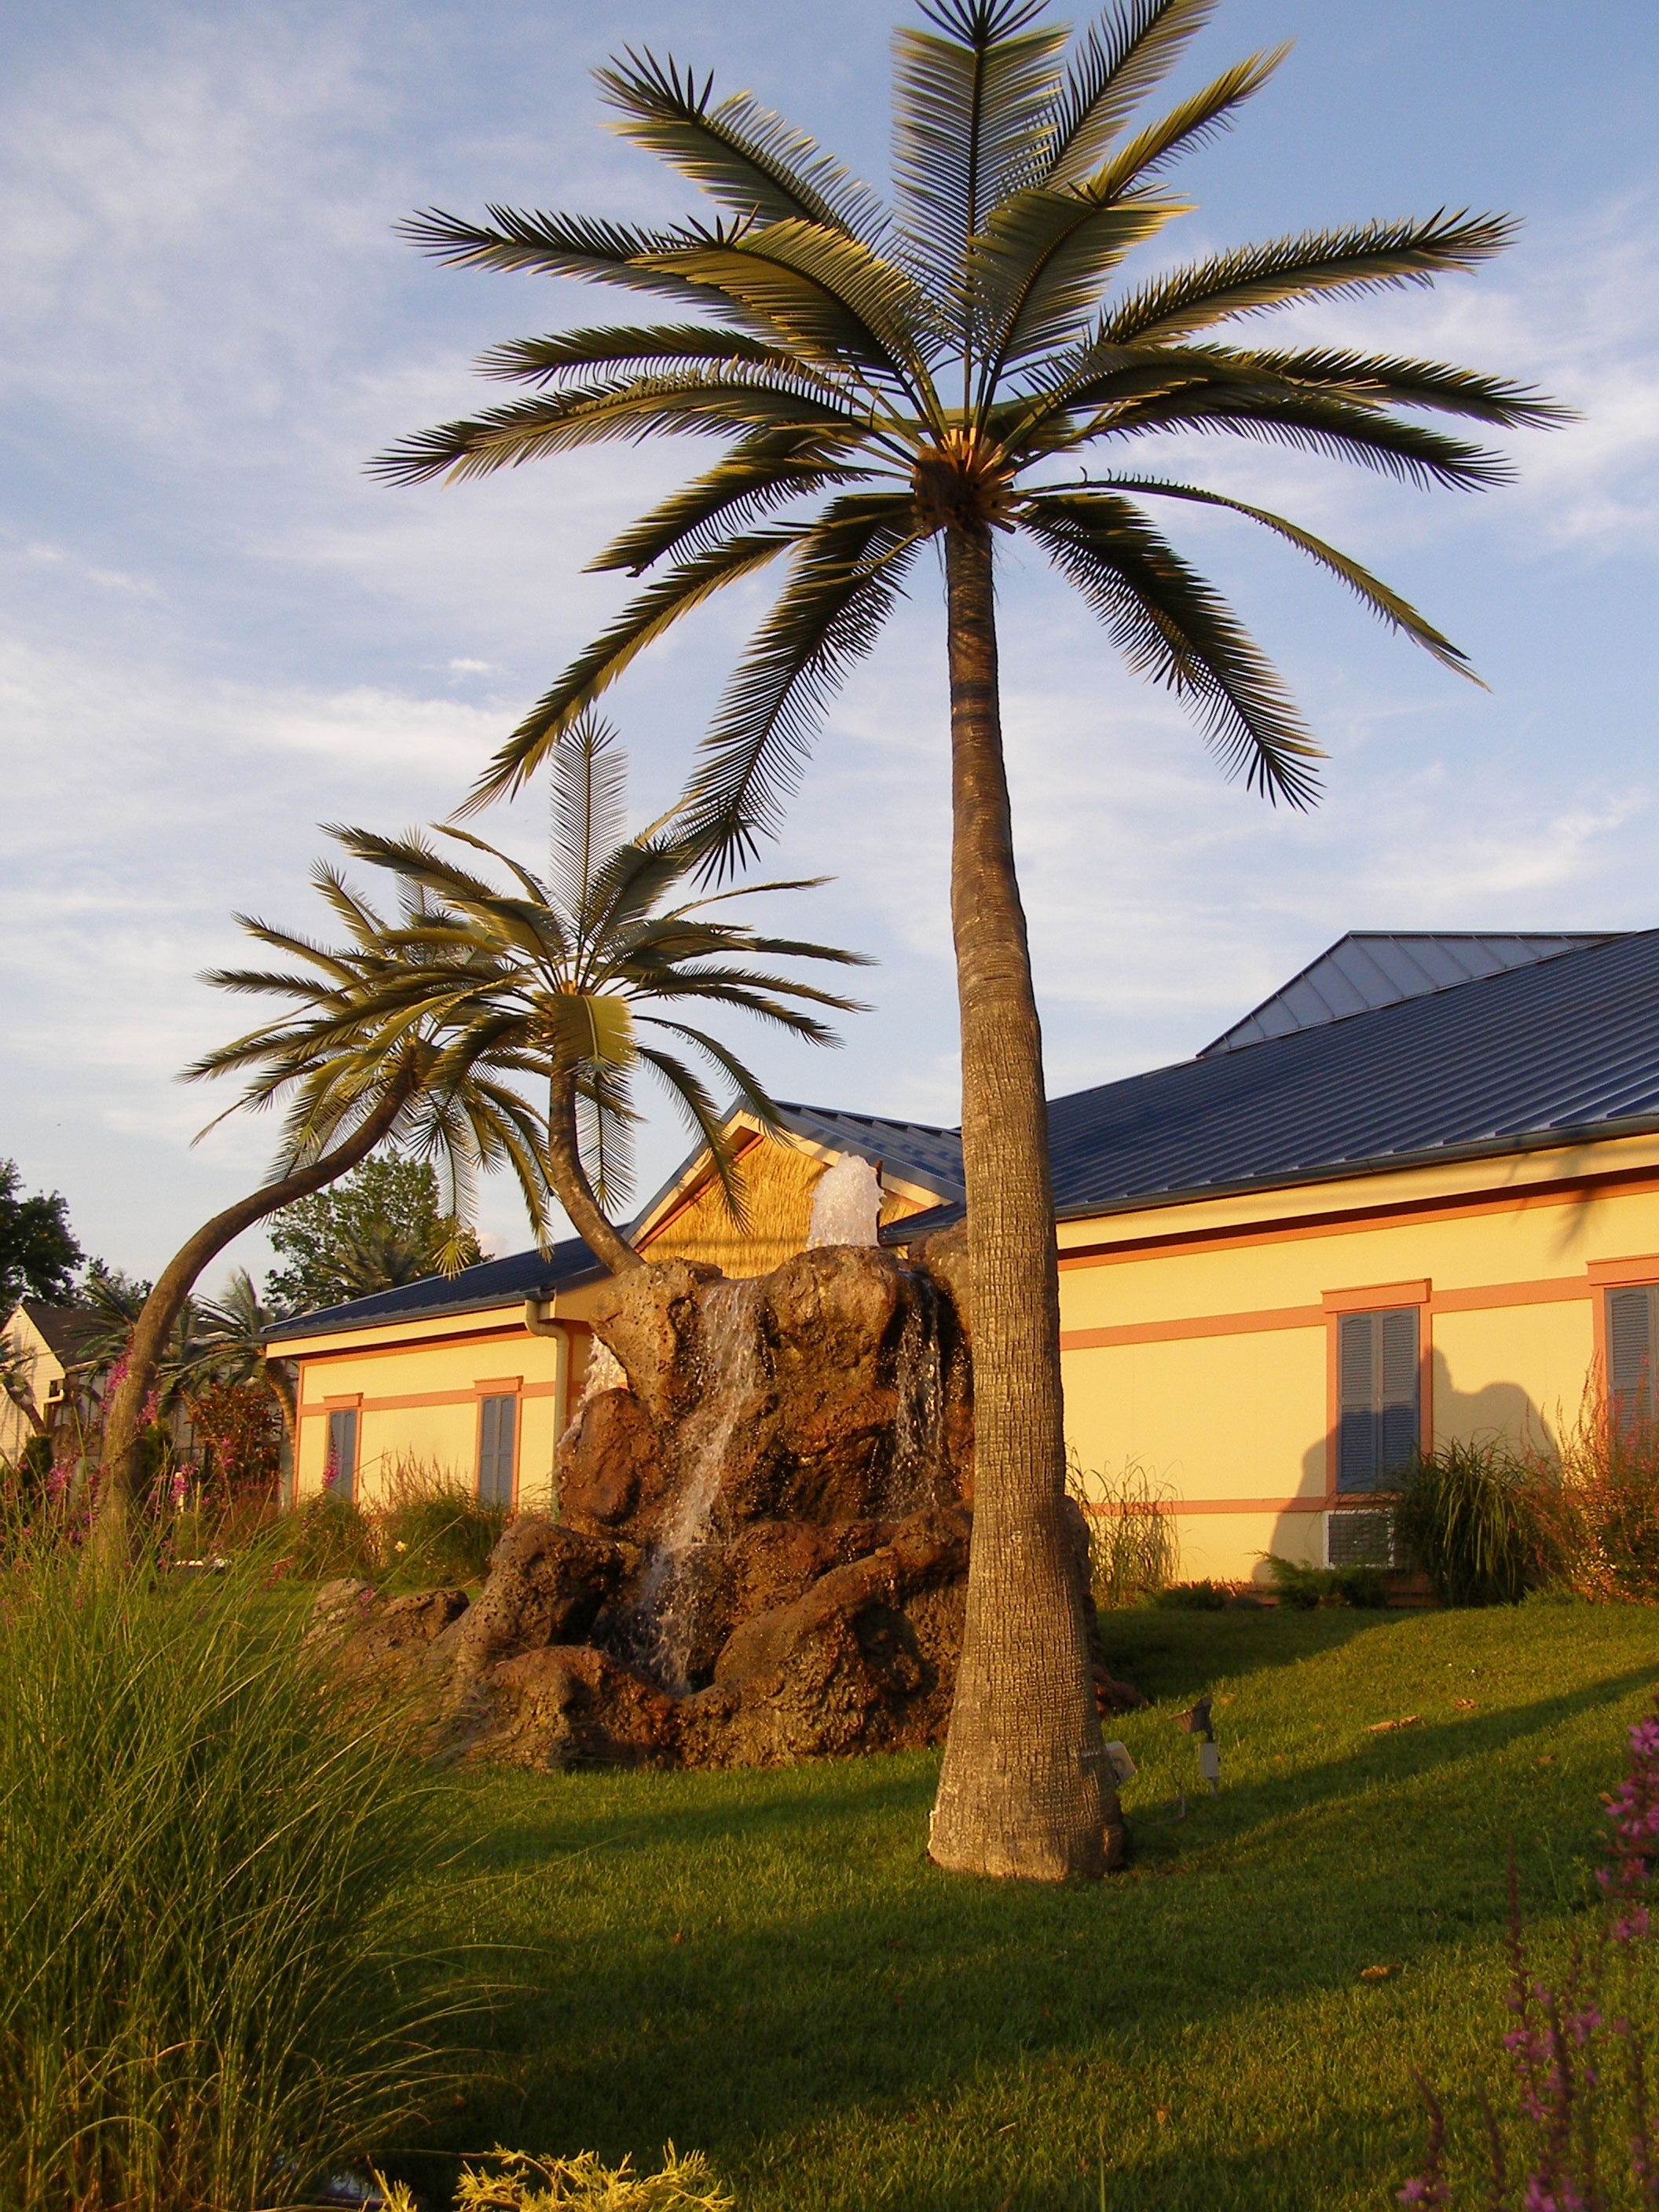
landscape, tree, nature, grass, plant, sun, palm tree, flower, summer, vacation, paradise, palm, tropical, botany, tourism, trees, estate, exotic, palm trees, palm tree isolated, rural area, flowering plant, kentucky, woody plant, land plant, arecales, palm family, wildwood inn